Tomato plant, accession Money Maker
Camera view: tilt-top (135 deg); turntable rotation: 270 degrees
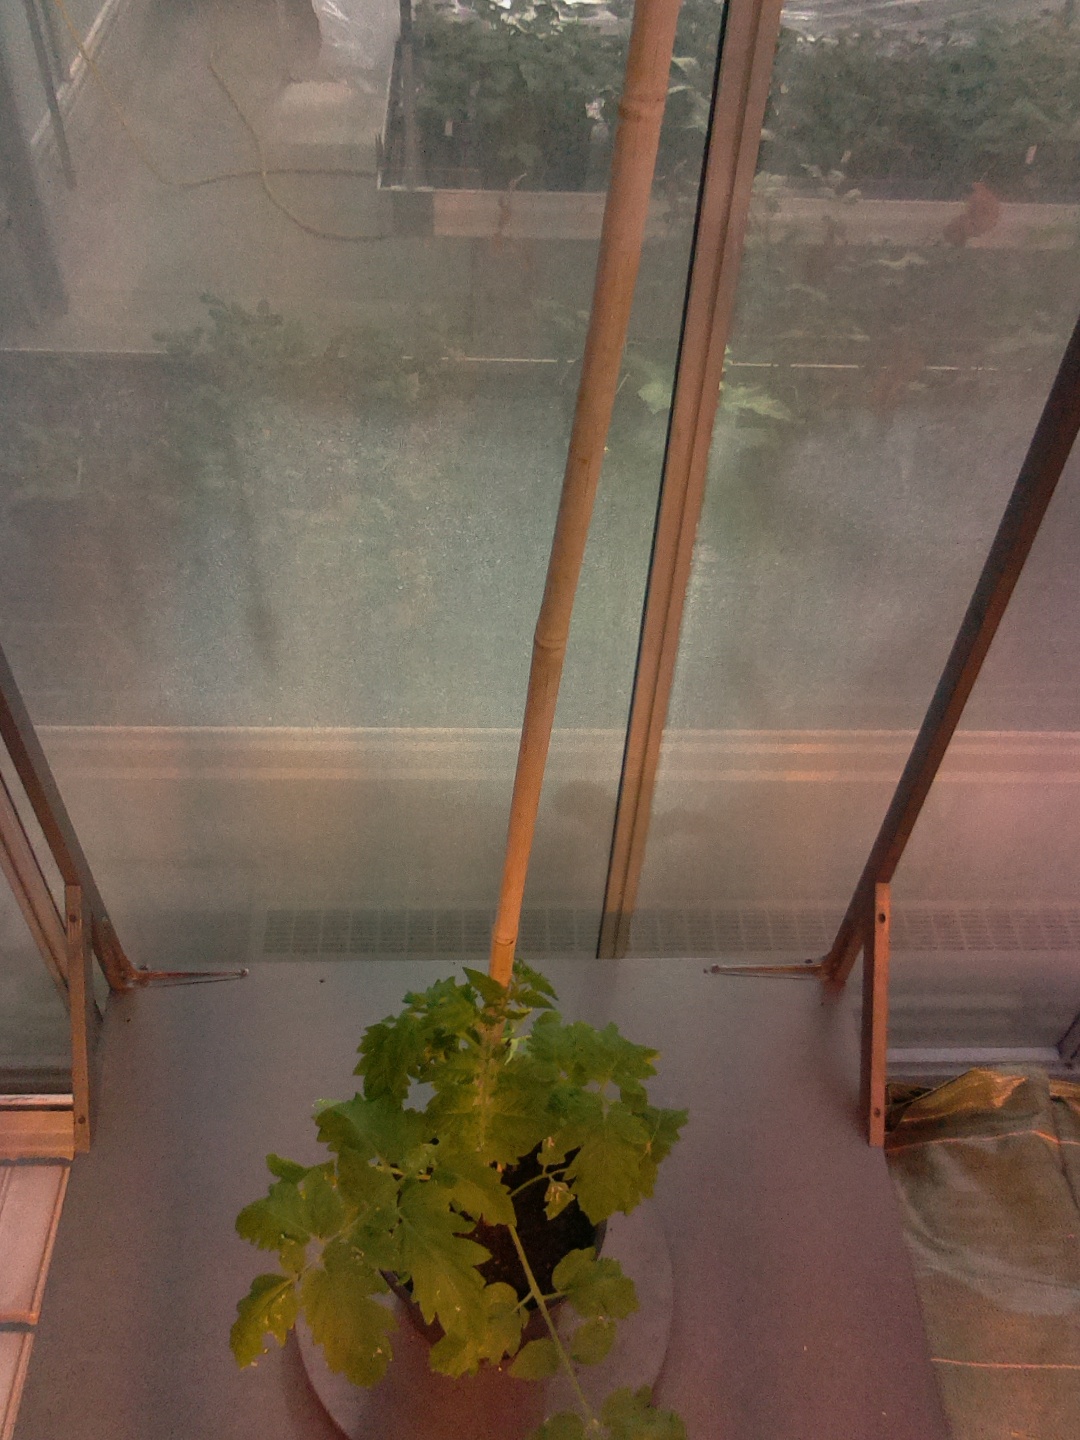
BBCH growth stage 14: 8 of true leaves visible